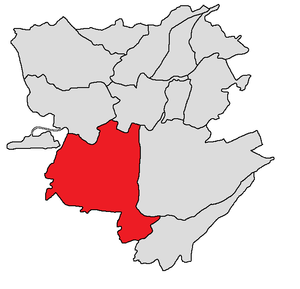
Chengavit est un des douze districts d'Erevan, la capitale de l'Arménie.